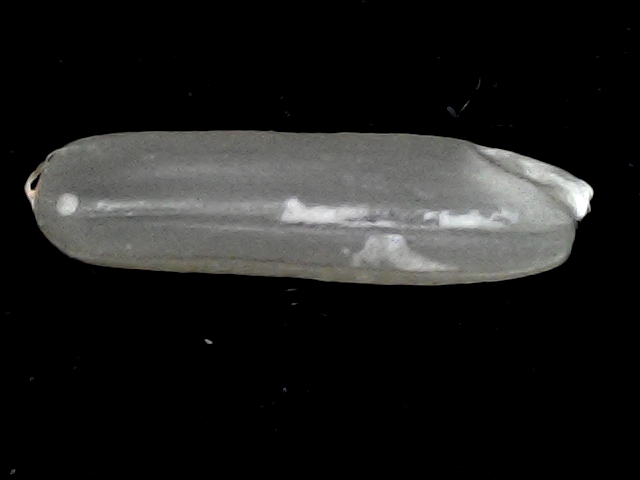
Rice variety: BD57